The Pilot (film)

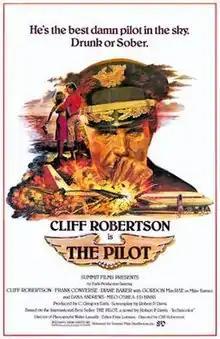
1980 Theatrical Poster

The Pilot (also known as Danger in the Skies) is a 1980 American action-drama film by director and star Cliff Robertson and is based on the novel of the same name by Robert P. Davis.